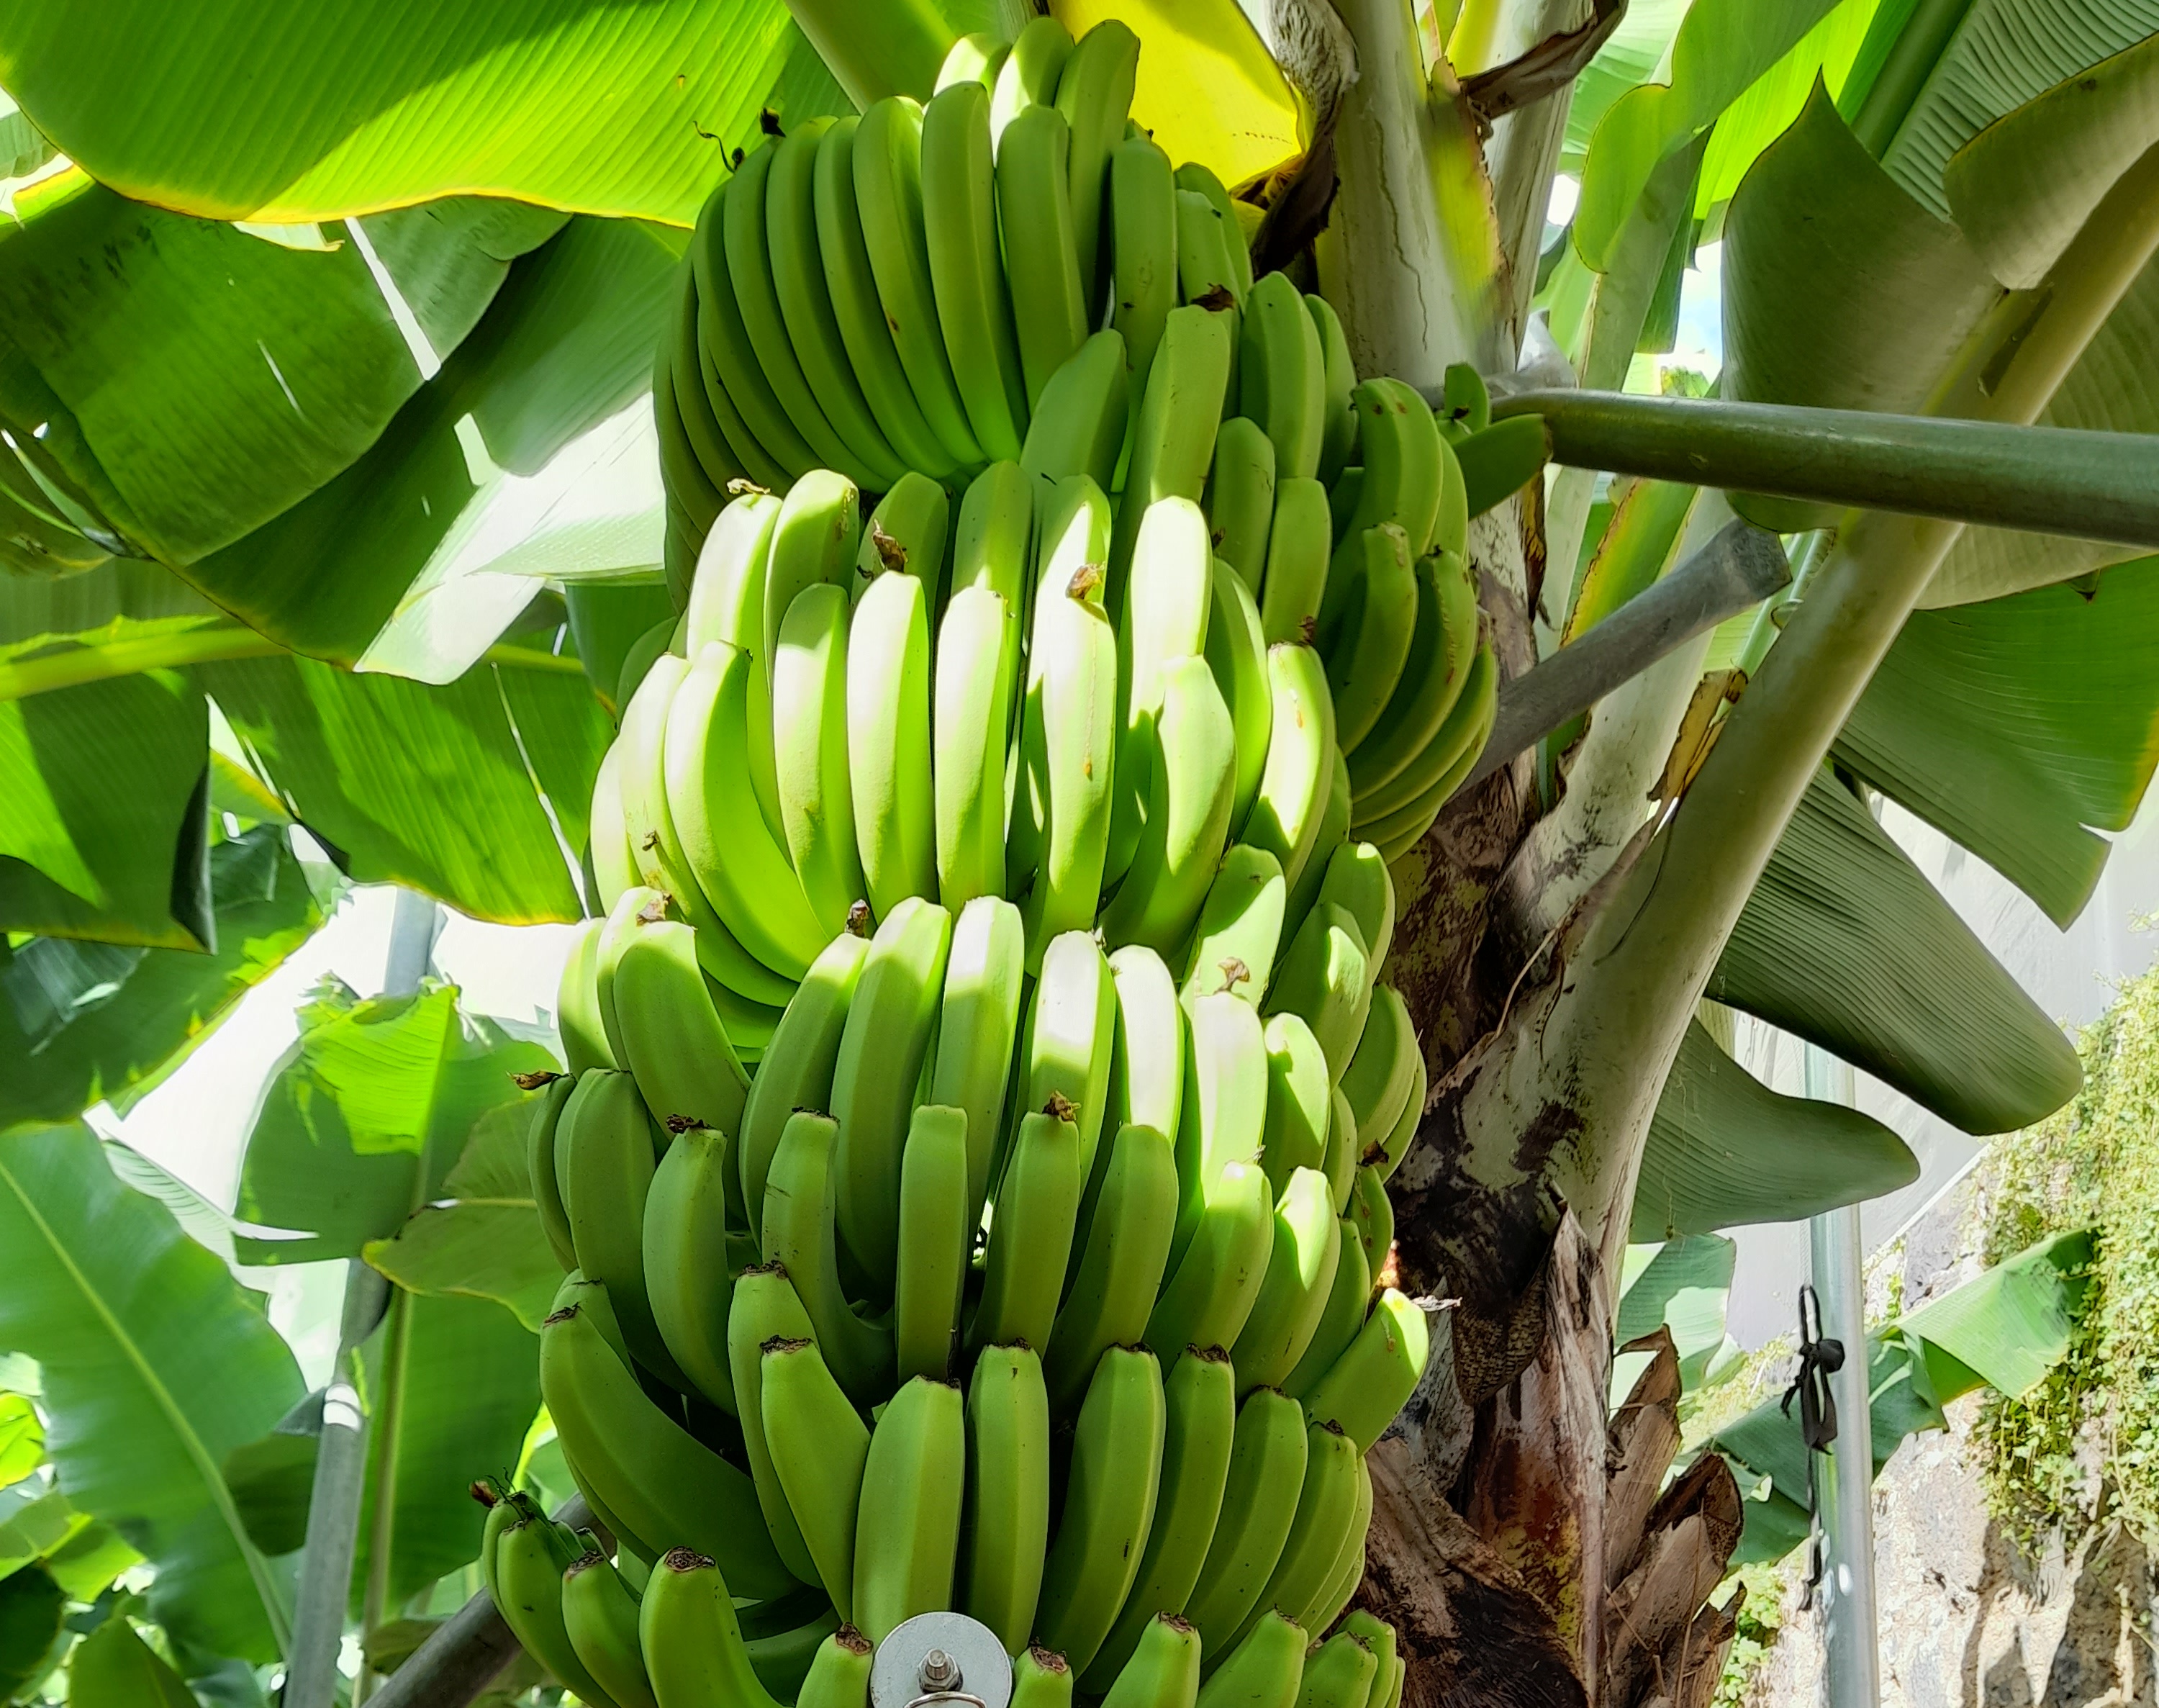
Label: Keep